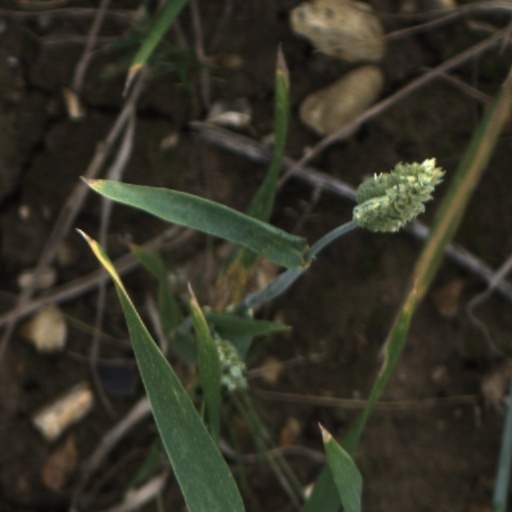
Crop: wheat